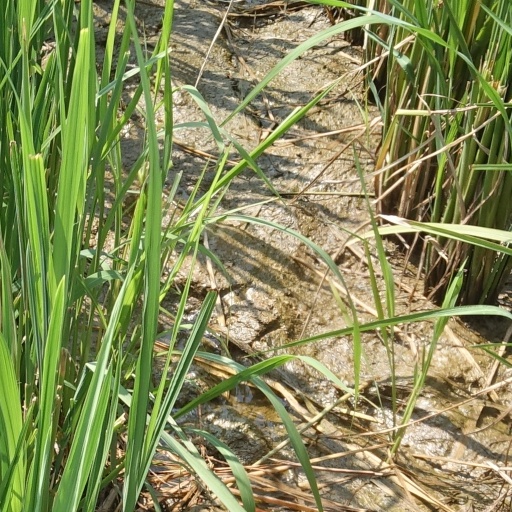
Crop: rice